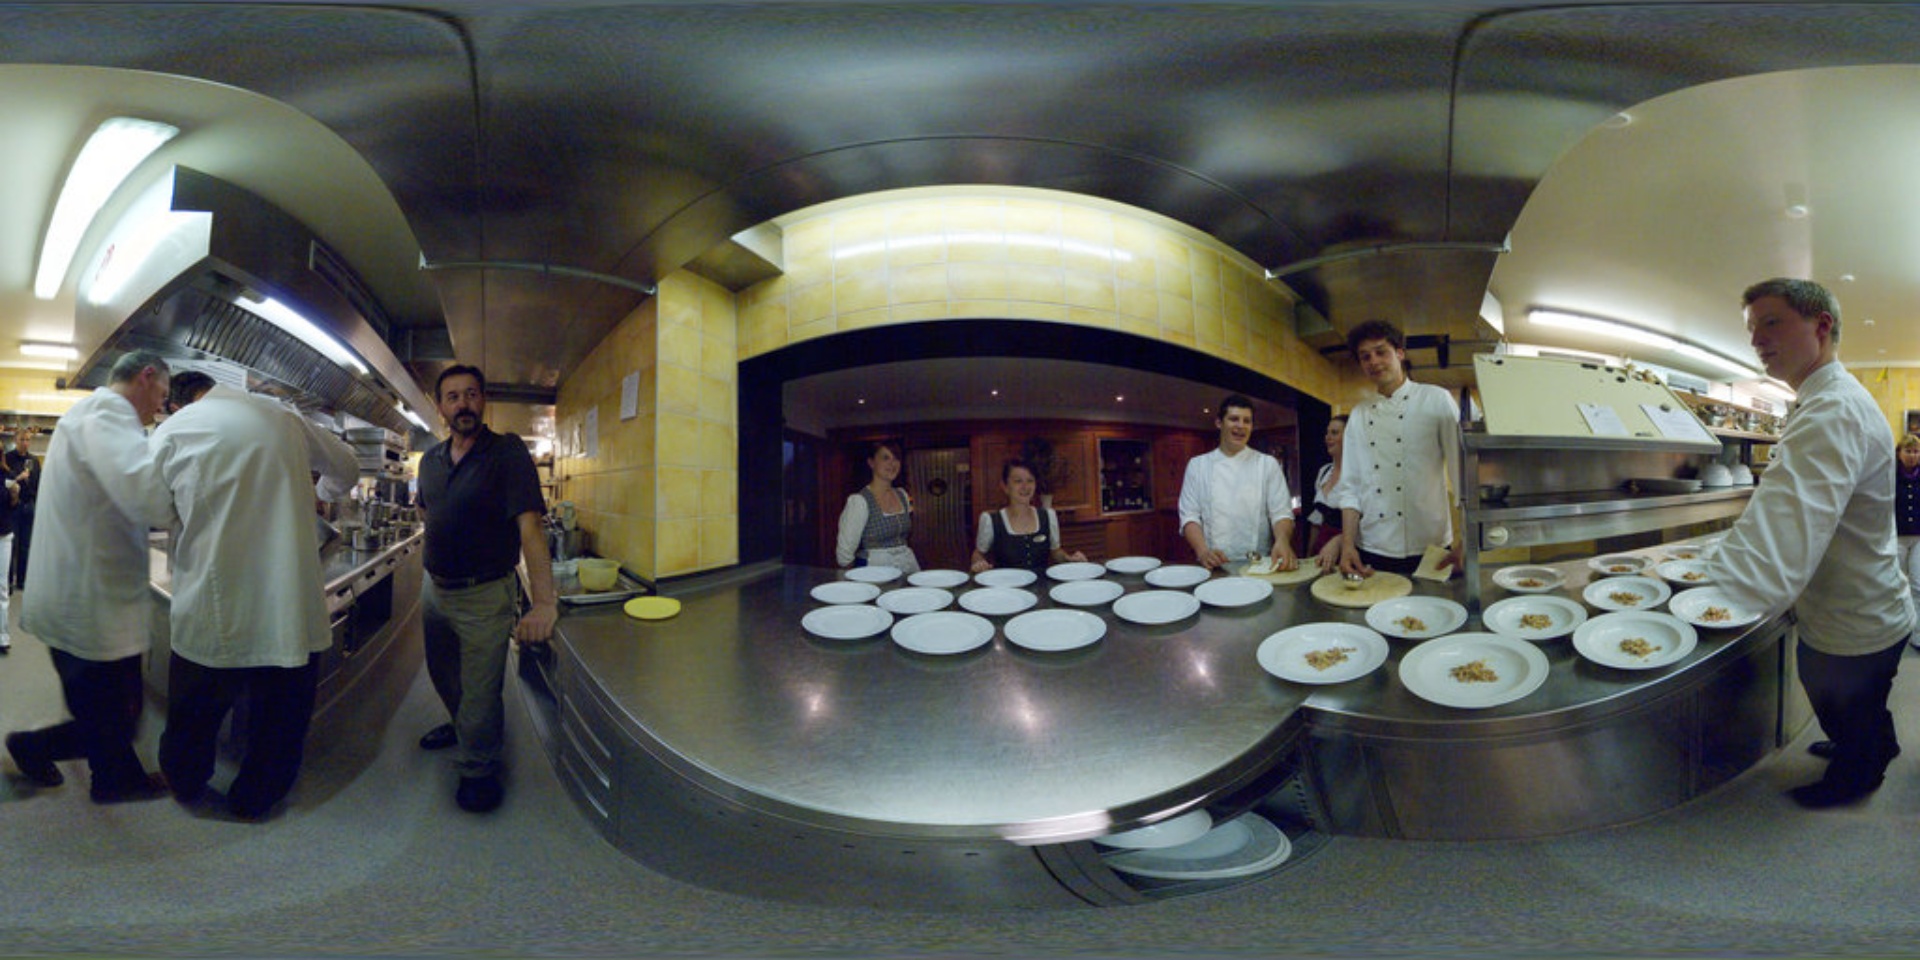
Referred object: the man in a black shirt and khaki pants

Referred object: the small yellow round plate